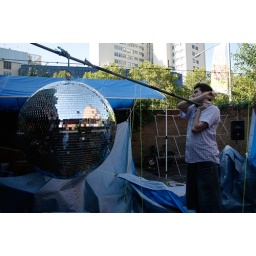
finding a spot for the 10 tonne mirror ball was an early dilema during setup... photo by Andrew Kelly